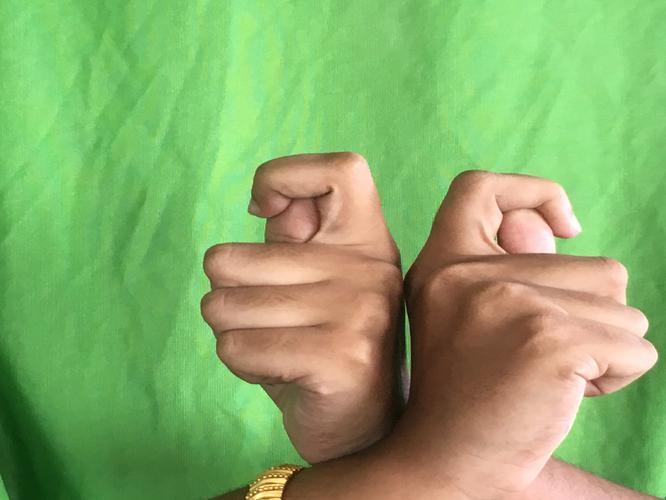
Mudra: Berunda
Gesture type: double_hand